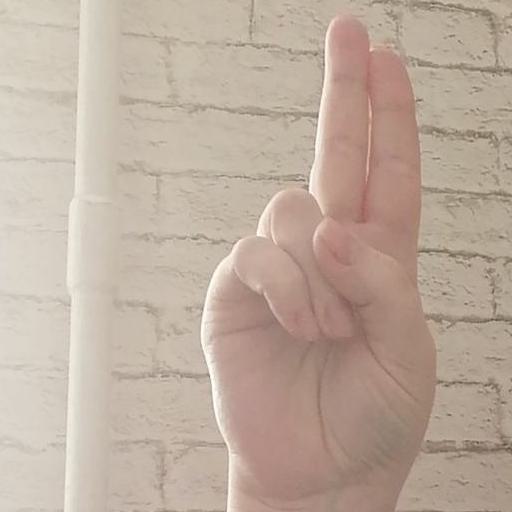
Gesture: two_up